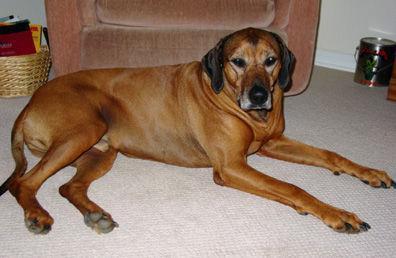
Rhodesian_ridgeback